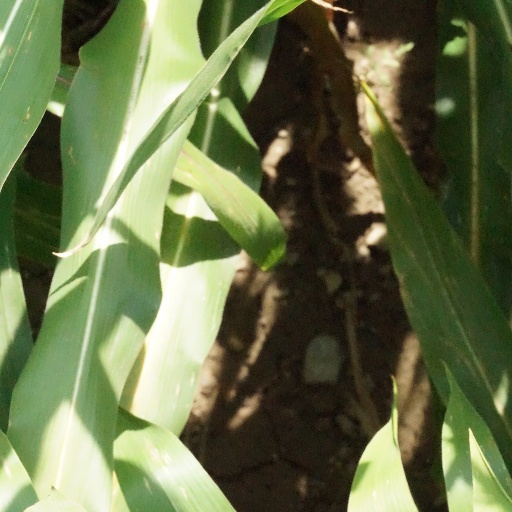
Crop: maize; corn